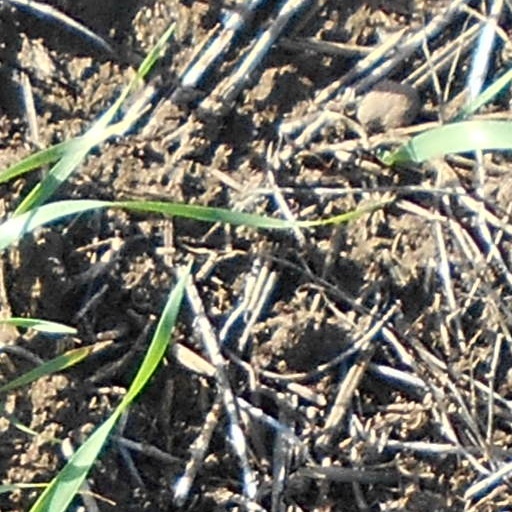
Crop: wheat